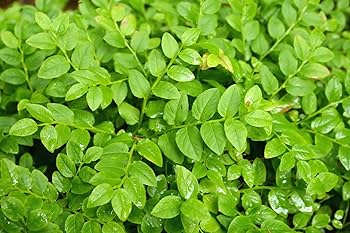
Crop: blueberry
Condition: healthy